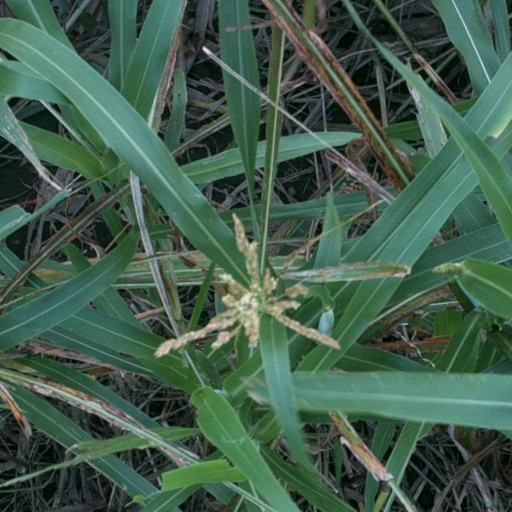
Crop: sorghum